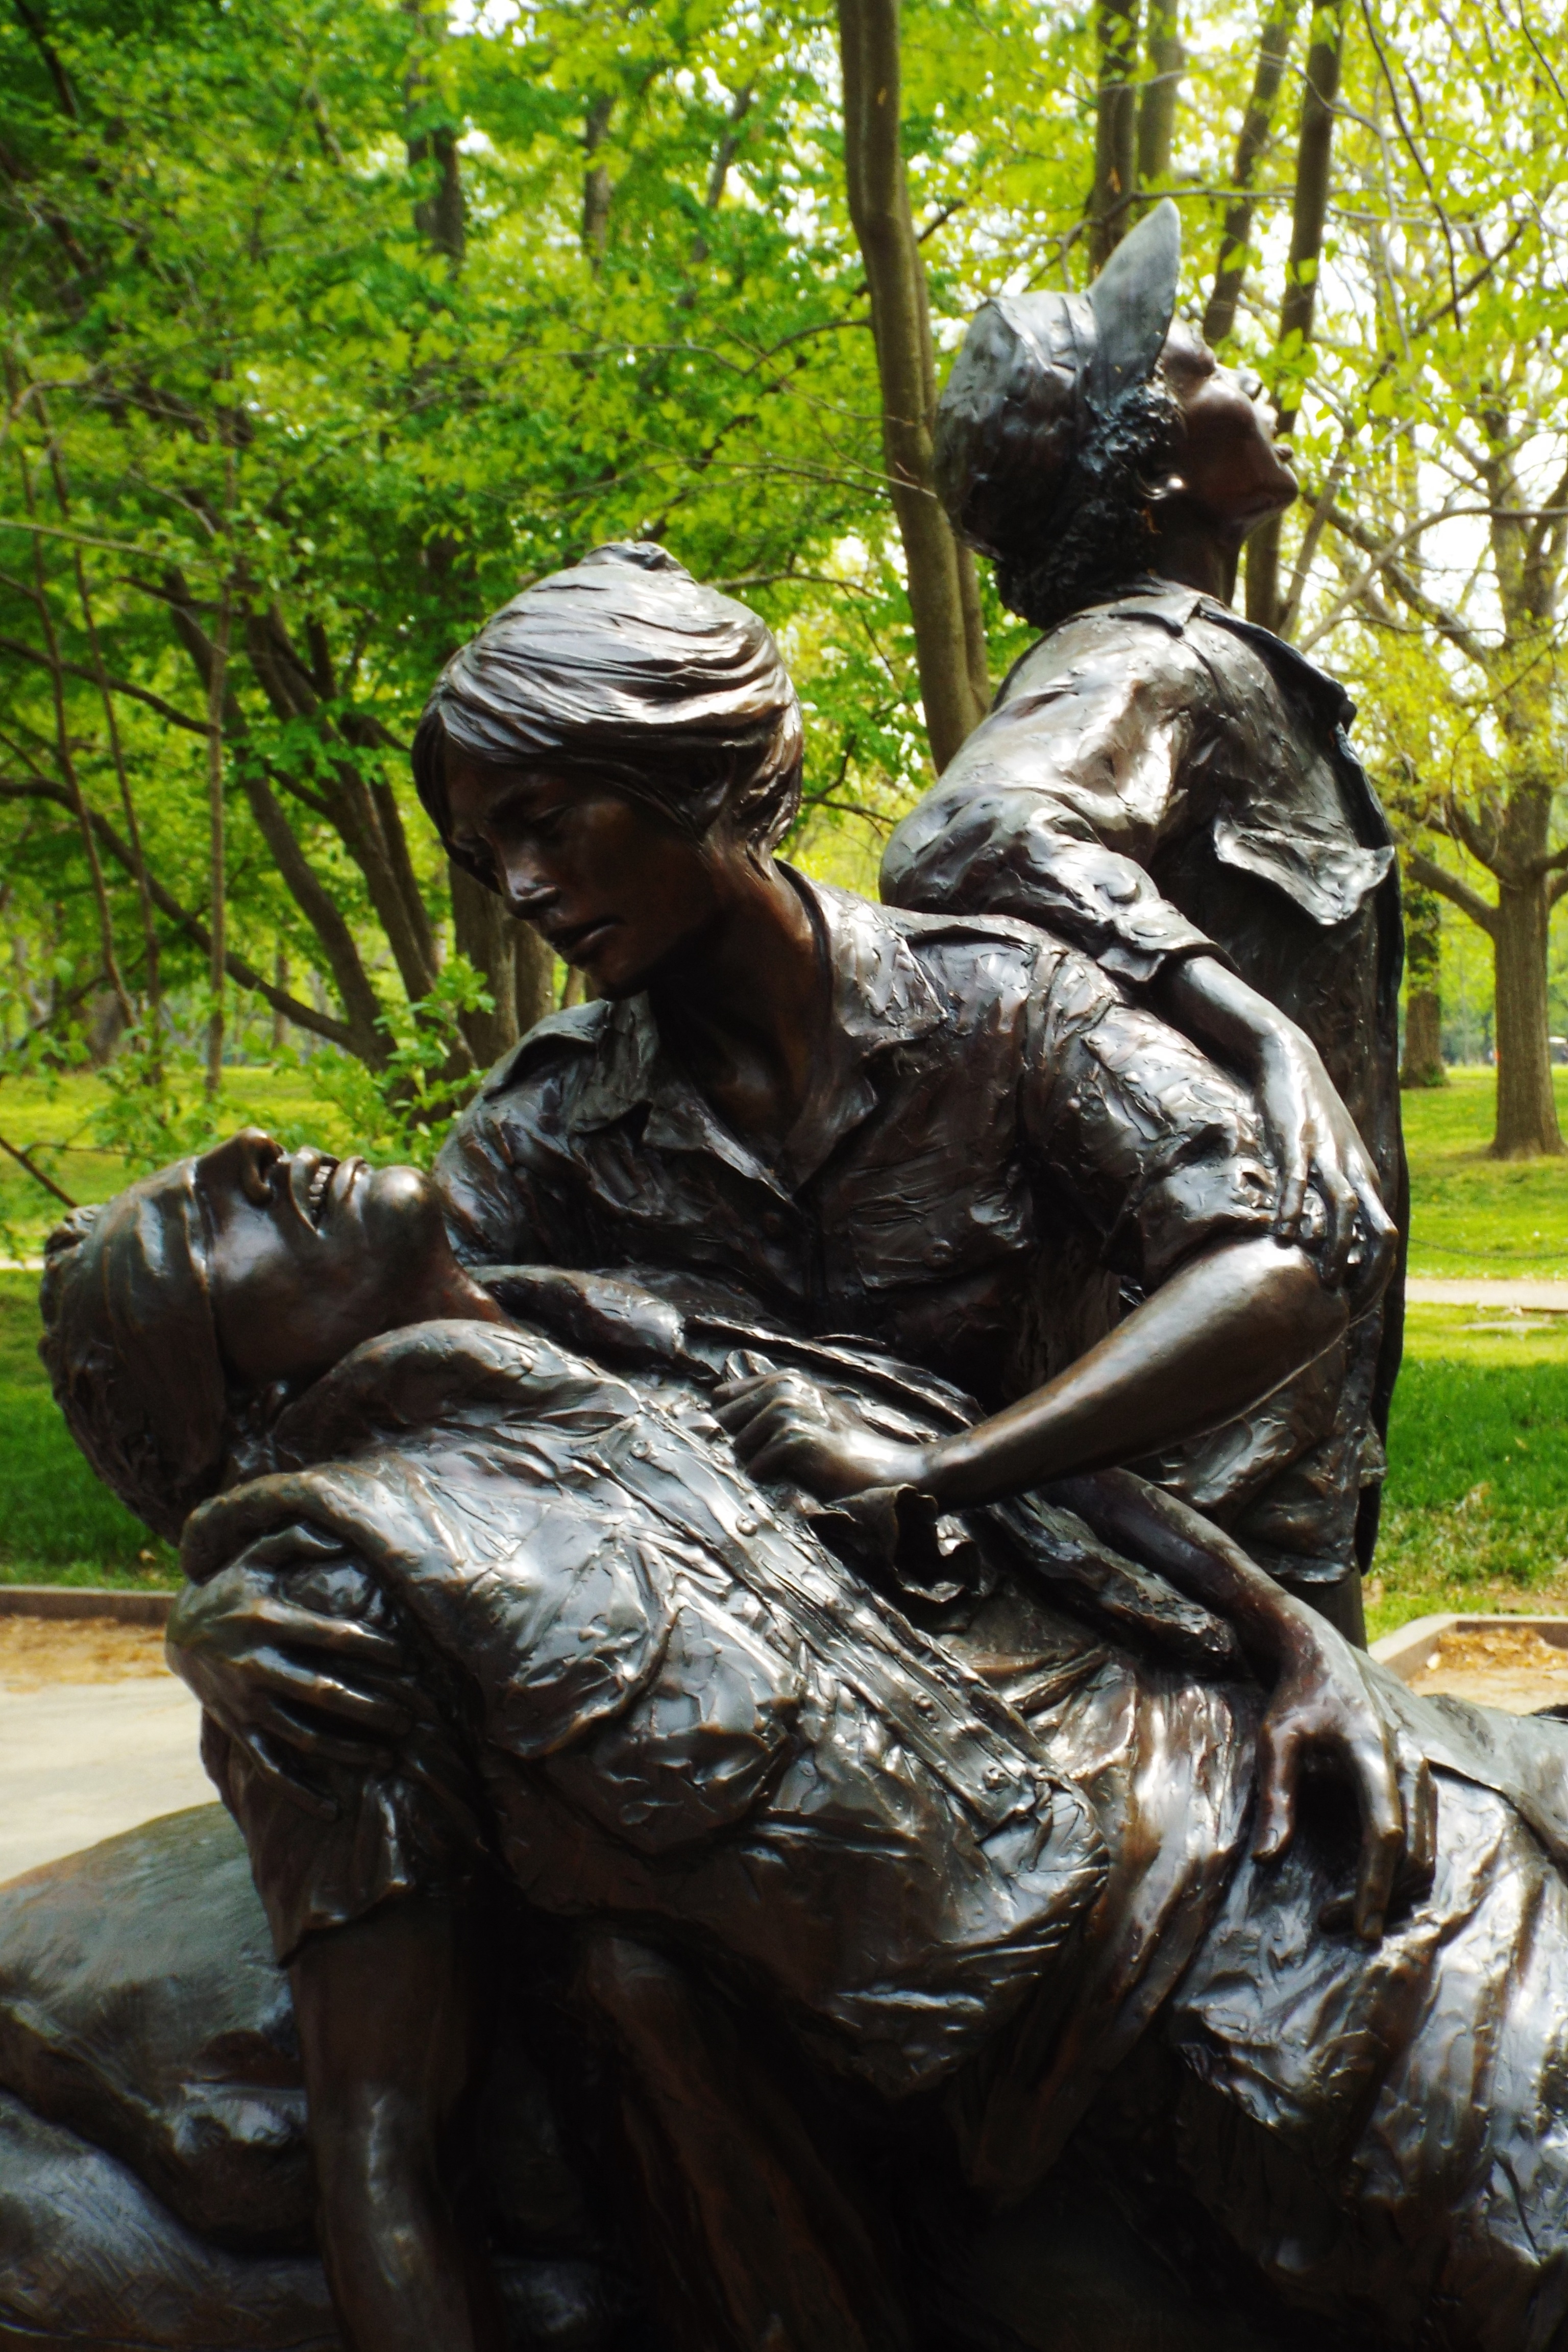
monument, statue, sculpture, art